Viserny

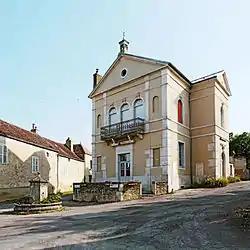
The town hall in Viserny

Viserny is a commune in the Côte-d'Or department in eastern France.